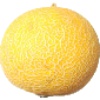
Label: Cantaloupe 1